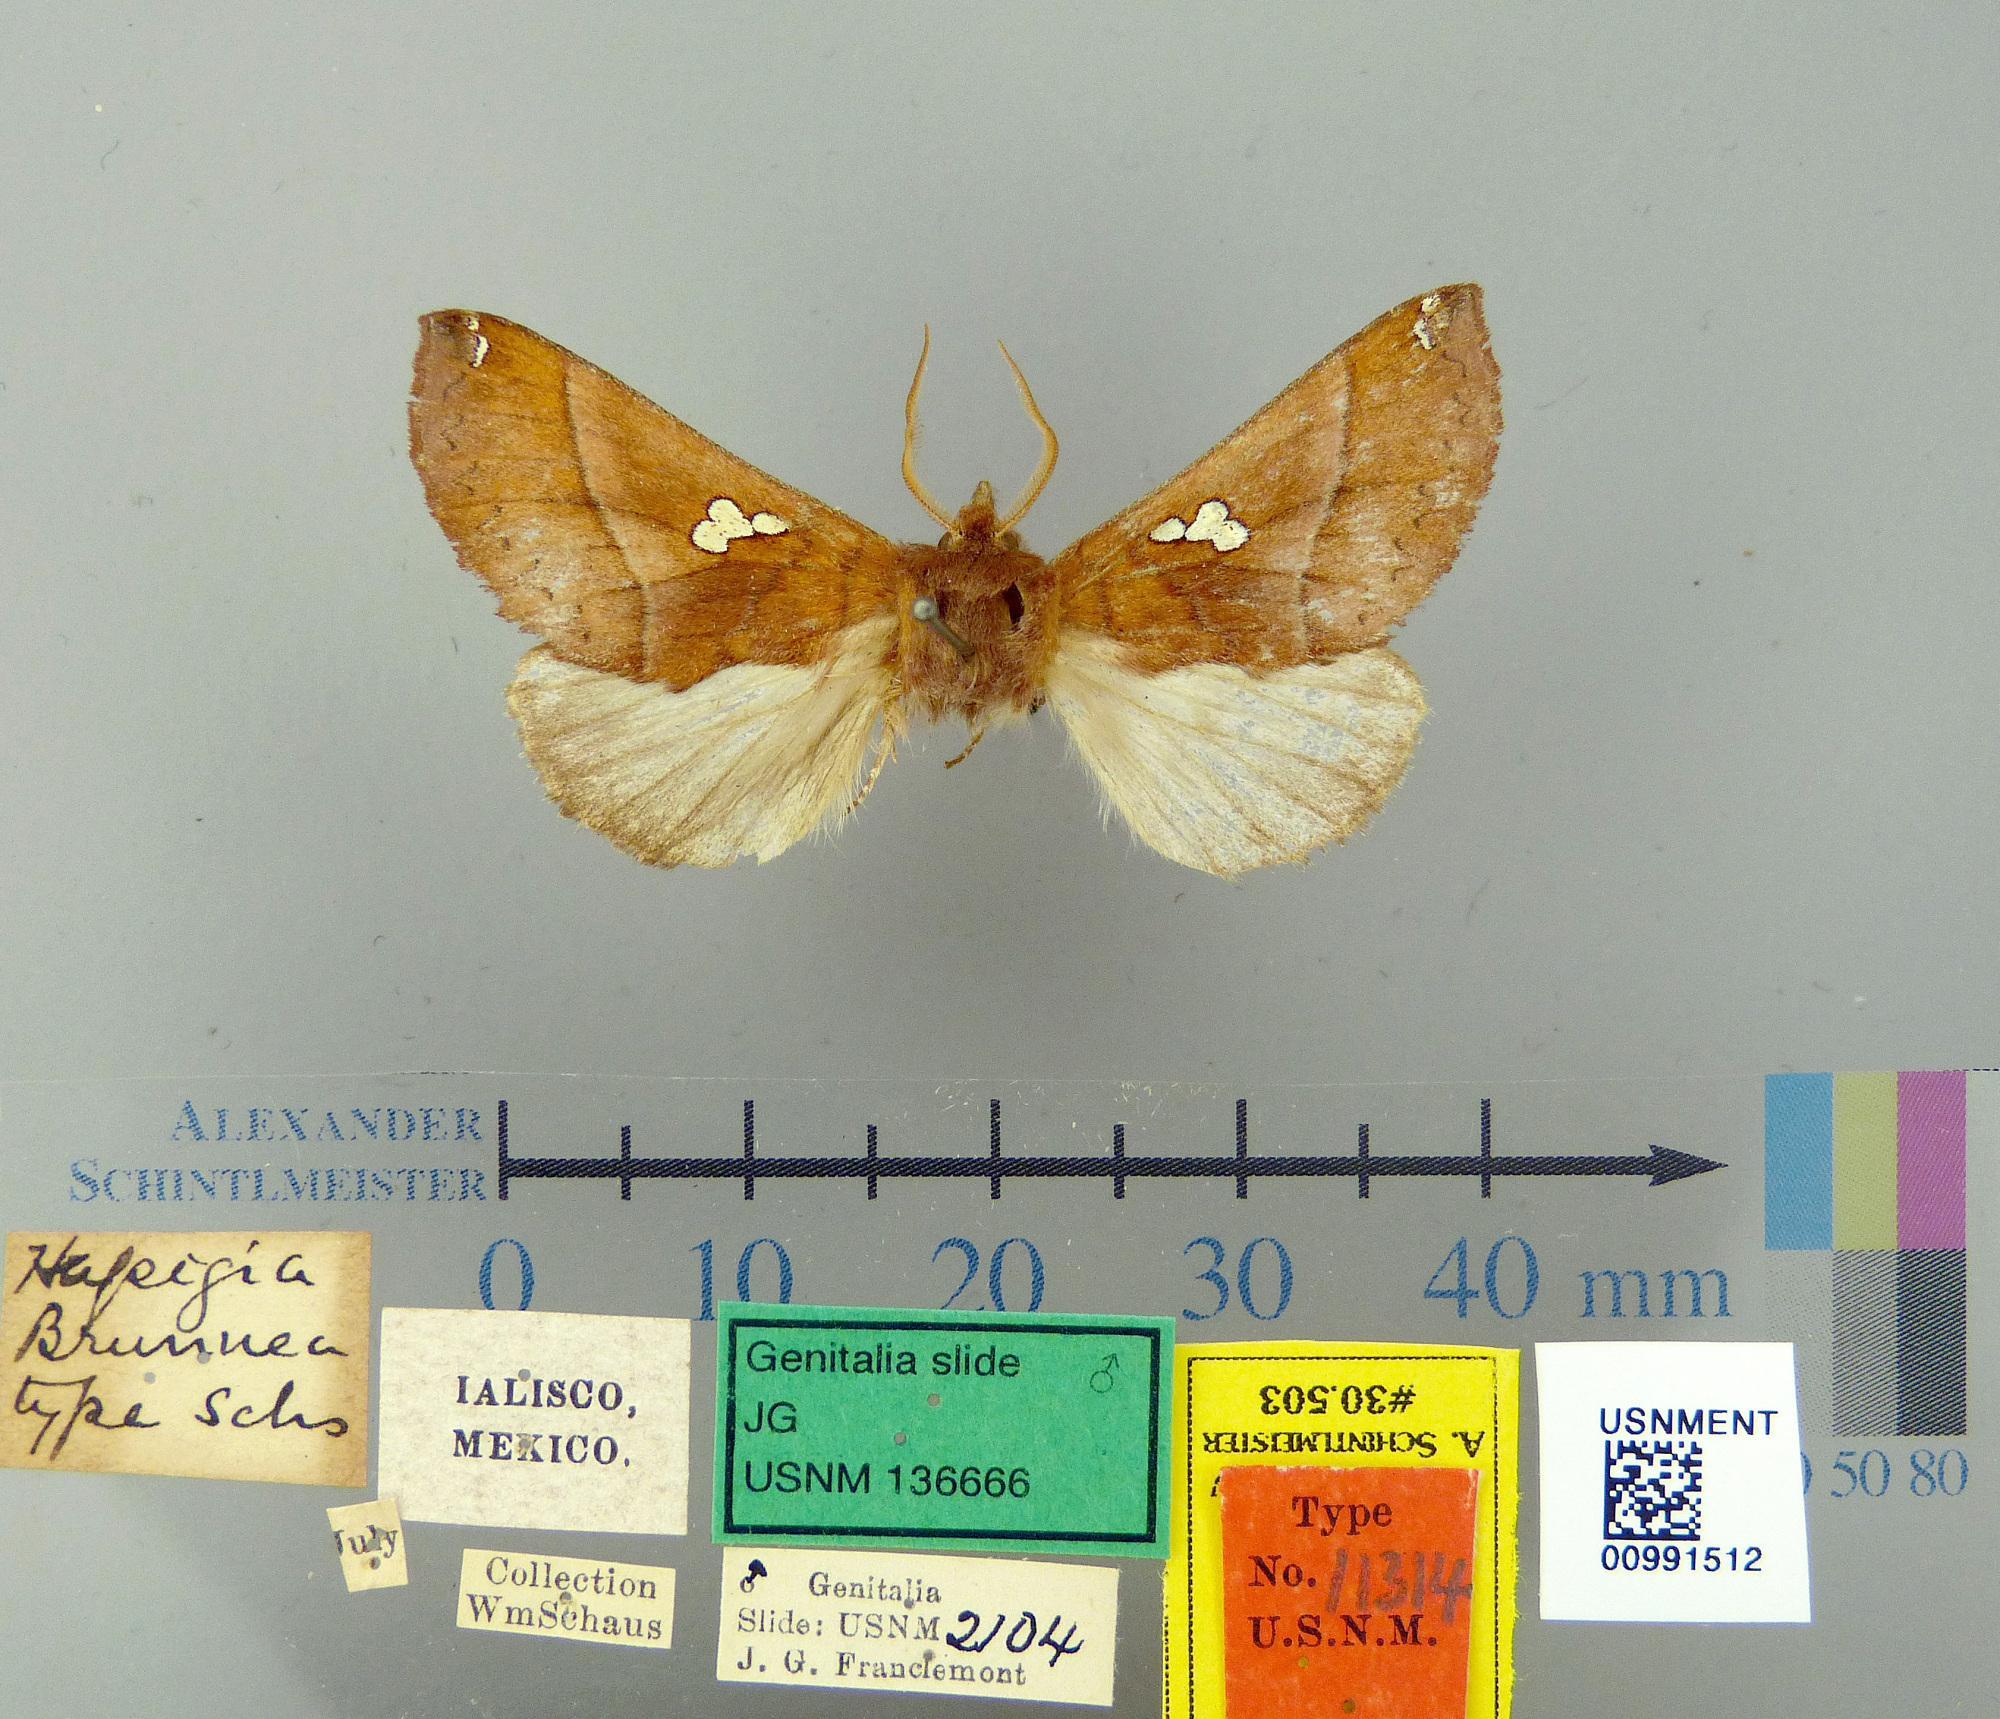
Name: Hapigia brunnea
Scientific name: Hapigia brunnea Schaus, 1901
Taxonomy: Animalia, Arthropoda, Insecta, Lepidoptera, Notodontidae
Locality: Jalisco, Mexico, Jalisco, Mexico